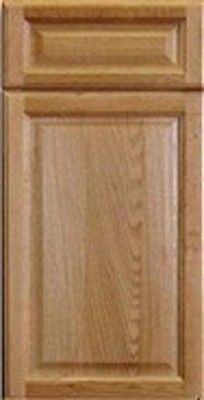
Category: cabinet